LNER Peppercorn Class A1 60163 Tornado

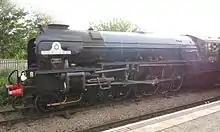
"Tornado" in its BR blue livery, 2014

The A1 Trust promised to paint "Tornado" in all four liveries that the original Peppercorn A1s had worn during its first period of operation with its first 10-year boiler certificate. In early 2011, following remedial attention to its boiler in Germany, "Tornado" unveiled in BR Brunswick Green, which the original class wore in the 1950s. The "British Railways" on the tender was replaced with an emblem and crest. This lasted until its withdrawal for winter maintenance in late 2012, during which it was repainted in BR Express Passenger Blue, the second livery carried by the original class. In 2015, following an intermediate overhaul, "Tornado" returned to service in its original LNER Apple Green. This lasted until mid-2020 when it was painted in BR Brunswick Green in celebration of the A1 Trust's 30th anniversary, which lasted until its withdrawal for overhaul in 2022, where it was painted back into Apple Green.